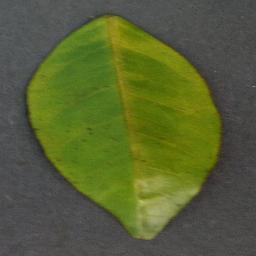
Label: Orange___Haunglongbing_(Citrus_greening)